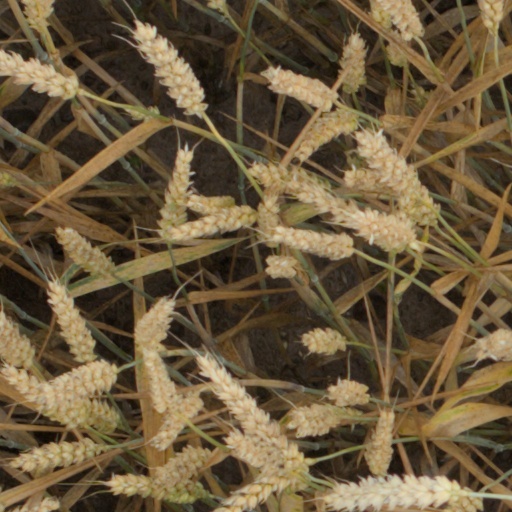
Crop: wheat